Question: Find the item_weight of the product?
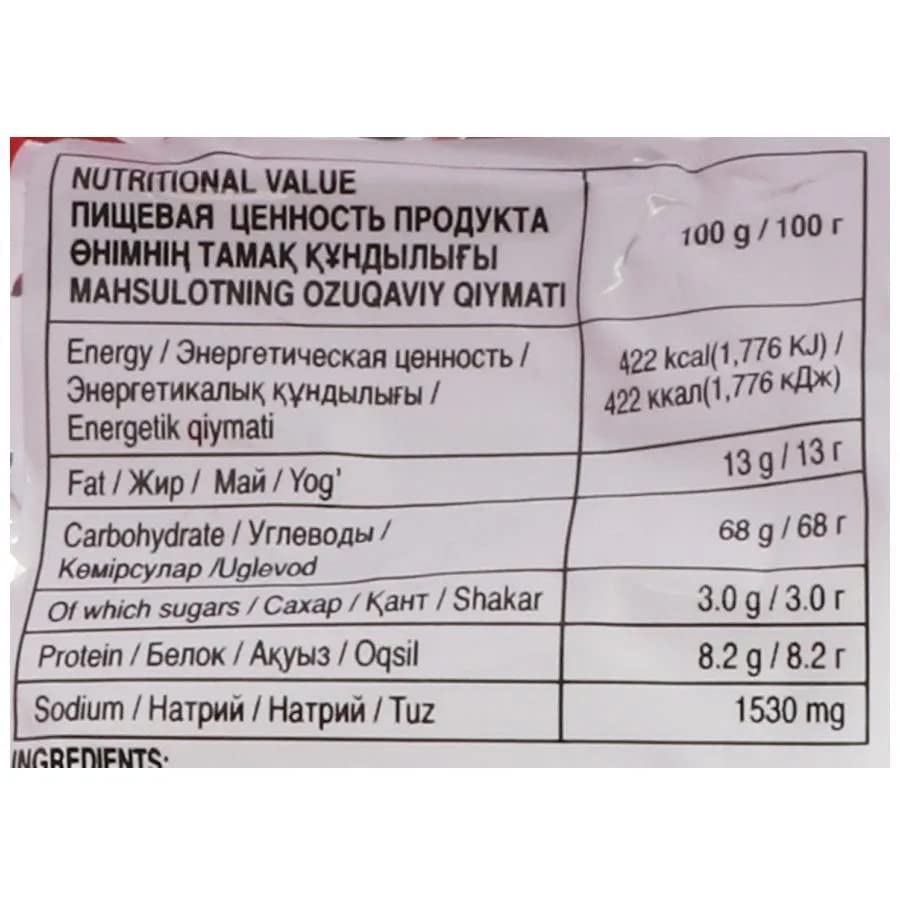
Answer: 100 gram